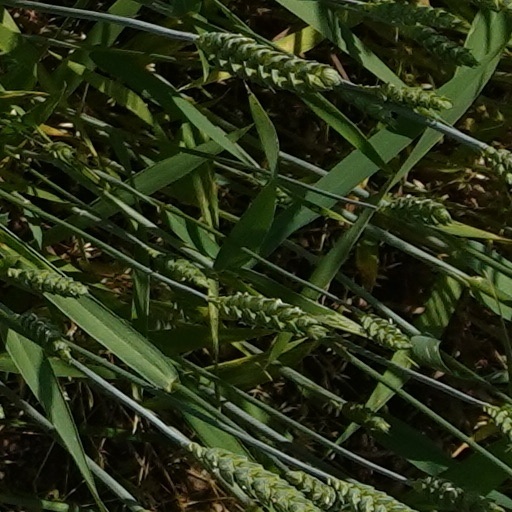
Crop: wheat